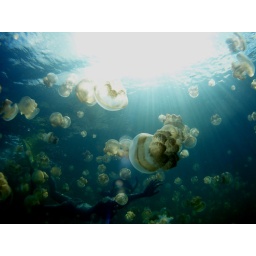
Jelly fish lake in Palau